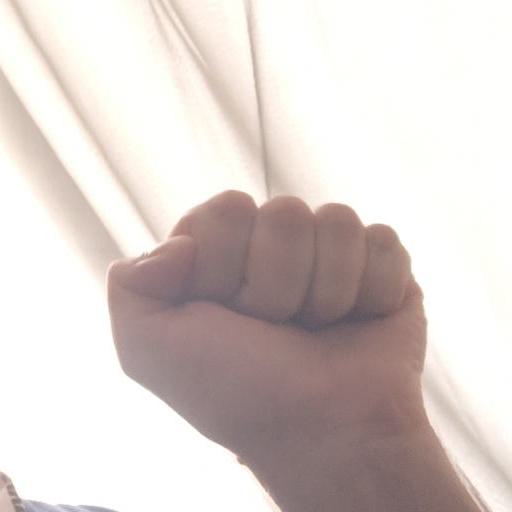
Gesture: fist